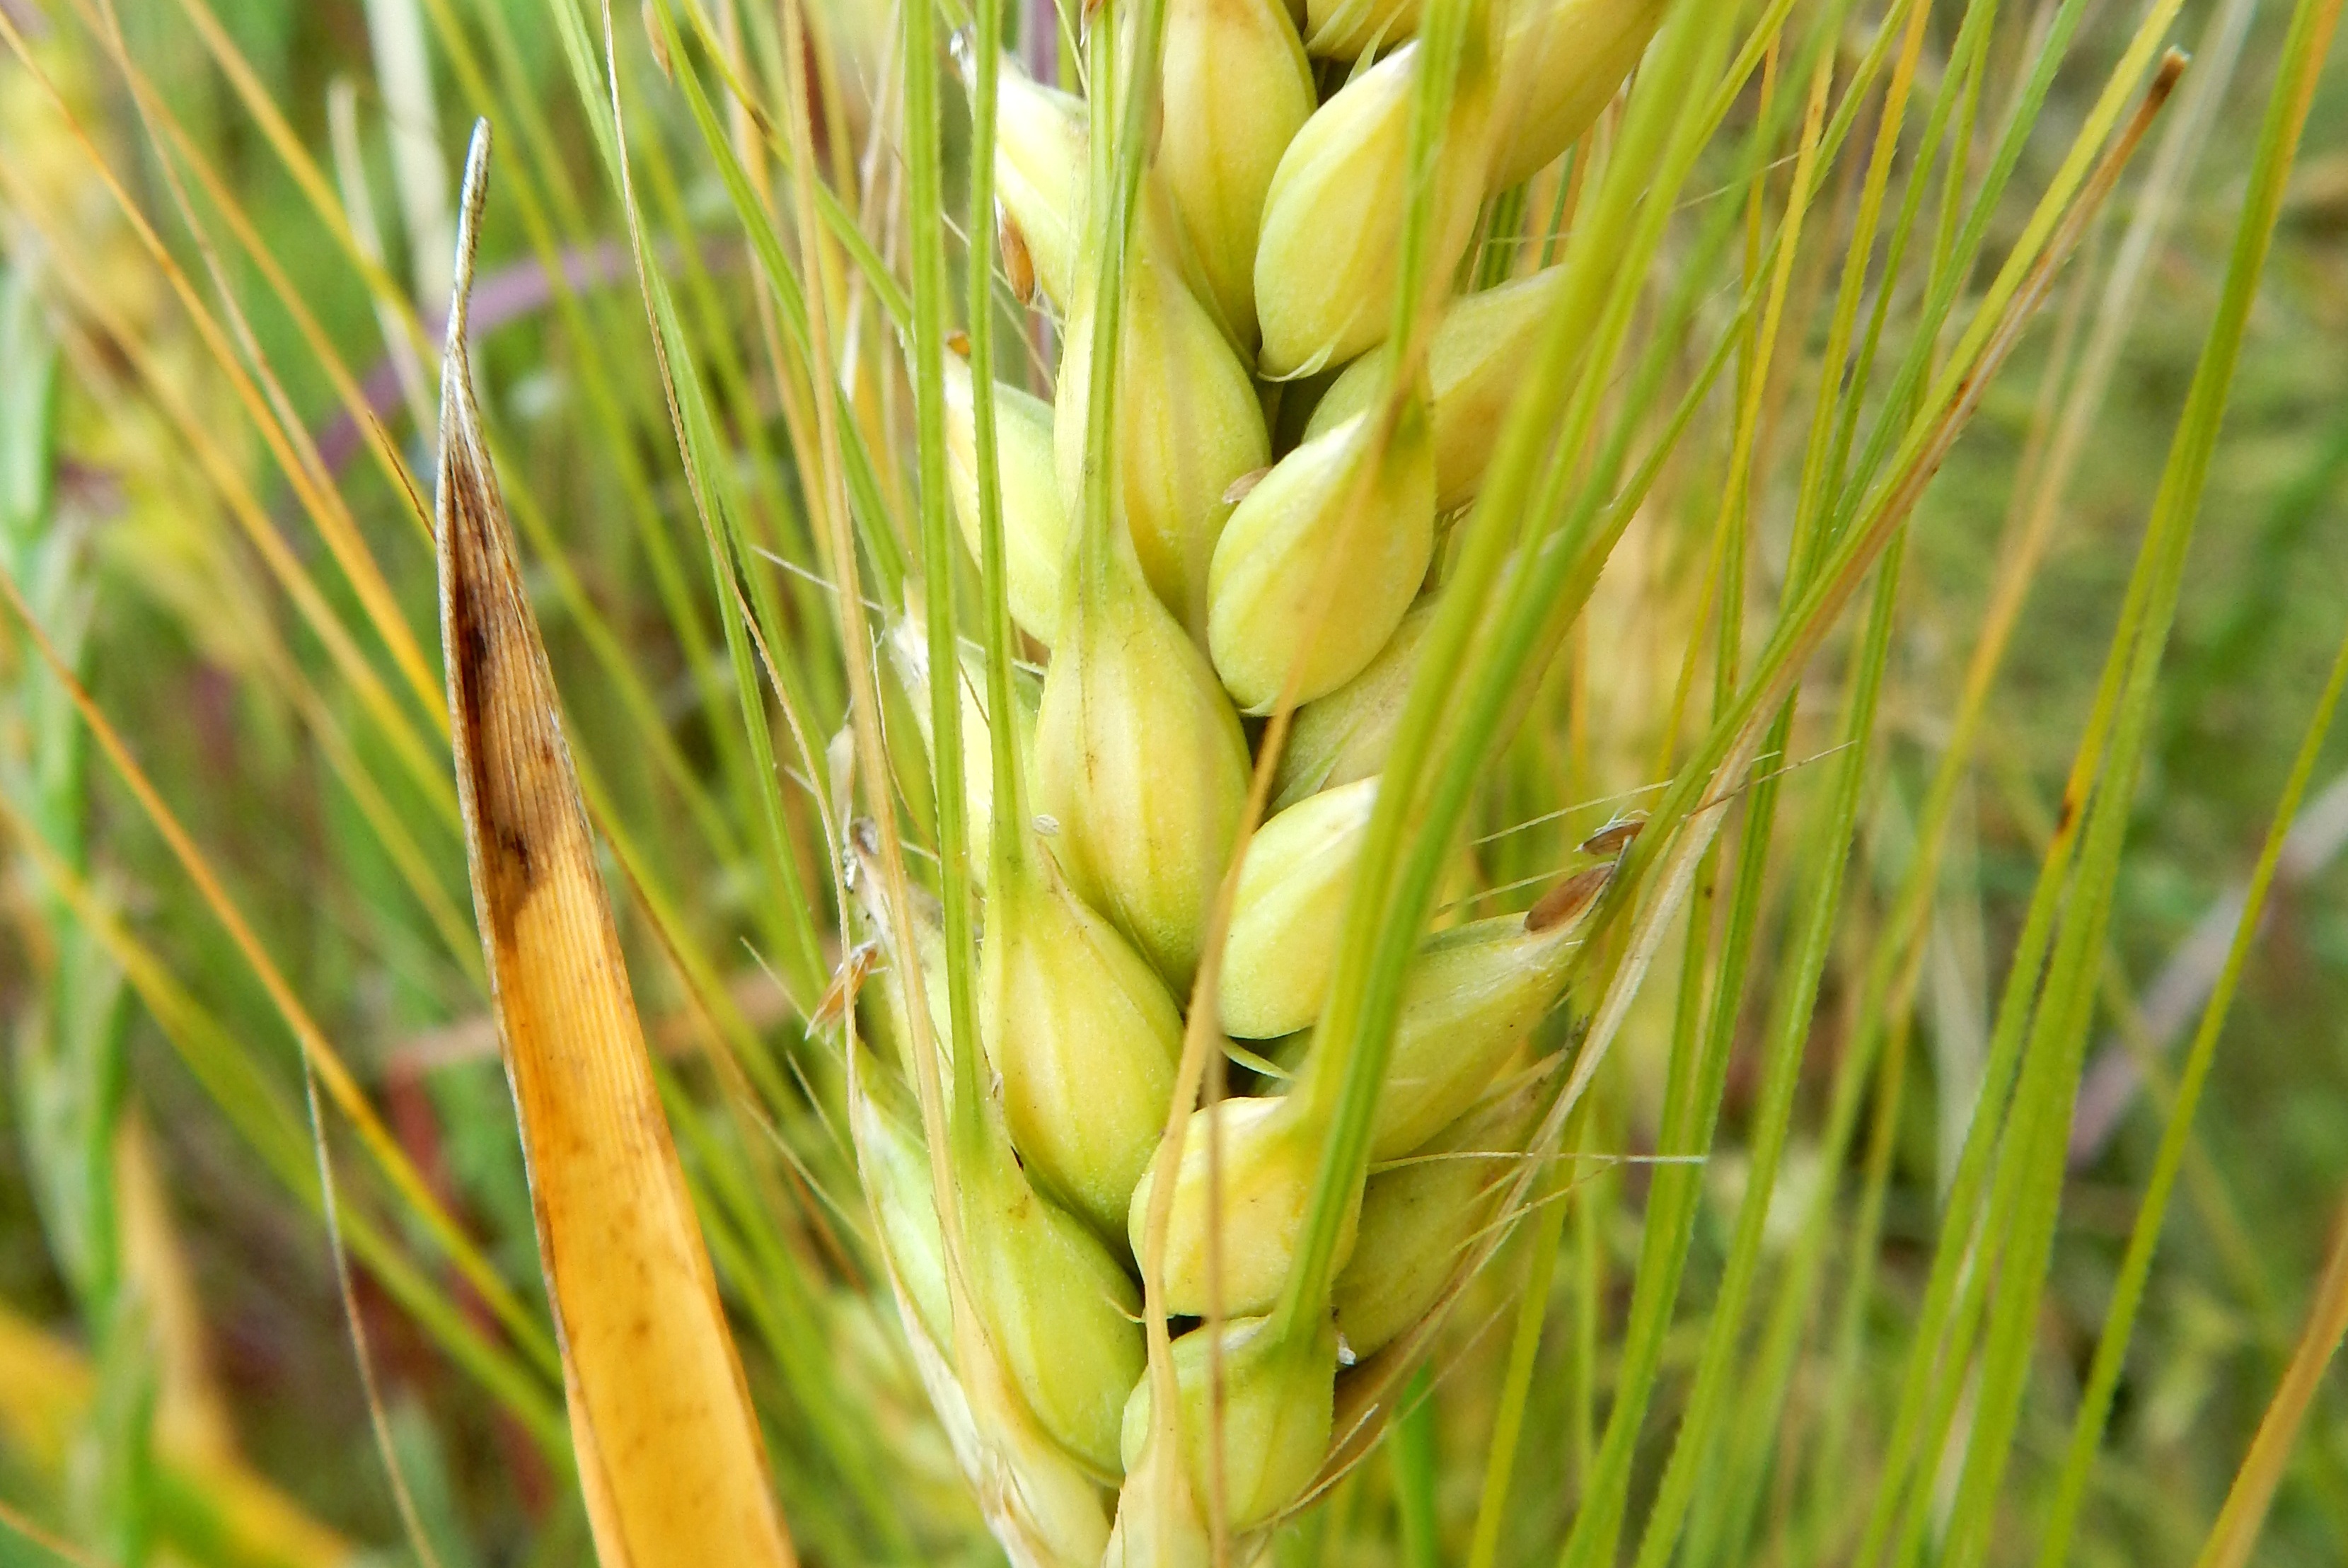
nature, plant, field, barley, wheat, grain, flower, food, crop, botany, ear, agriculture, close, cornfield, cereals, paddy field, flowering plant, commodity, hordeum, grass family, plant stem, land plant, food grain, einkorn wheat